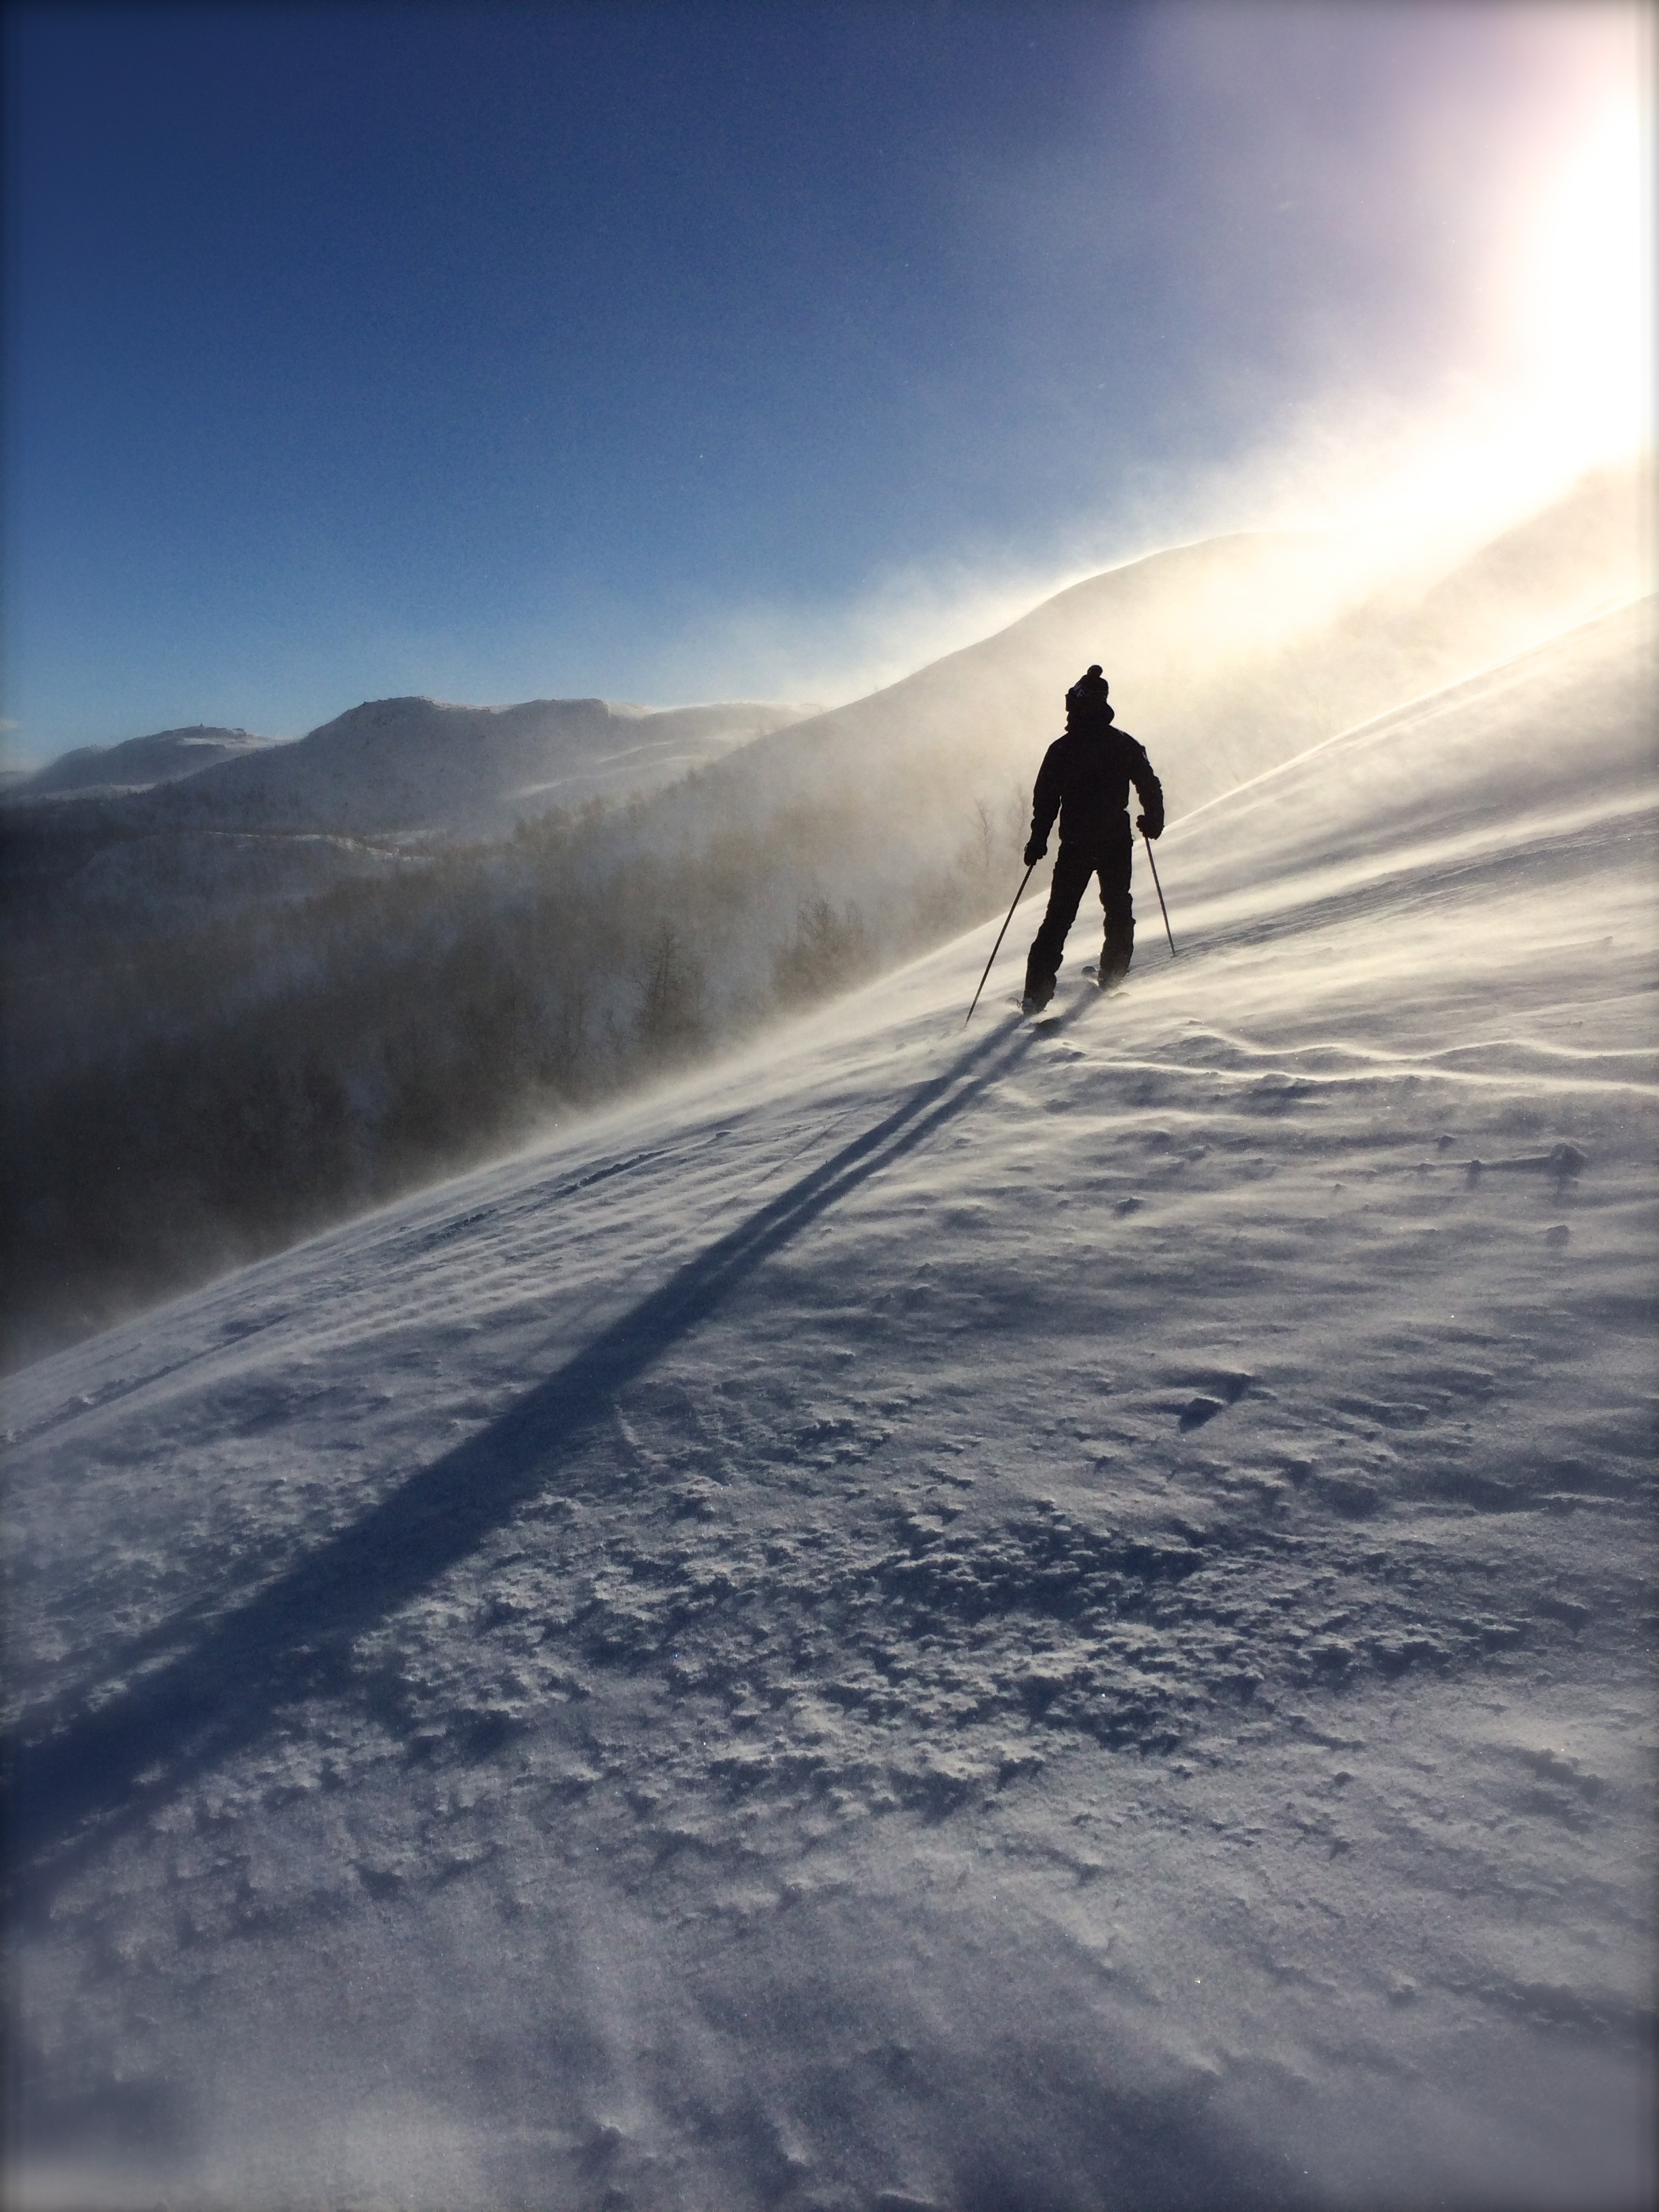
mountain, snow, winter, morning, wave, wind, weather, skiing, season, winter sport, sports, downhill, ski, winter sports, ski equipment, winter vacation, atmospheric phenomenon, atmosphere of earth